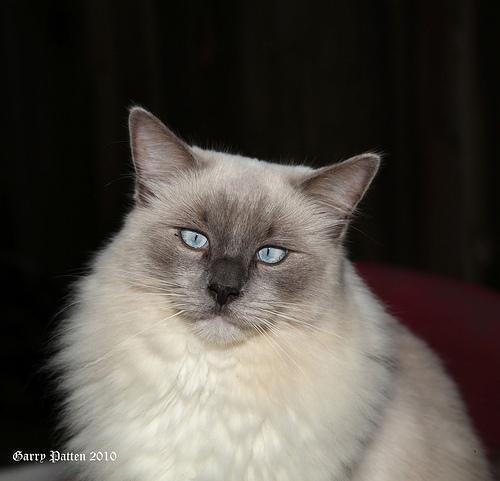
Ragdoll